STS-119

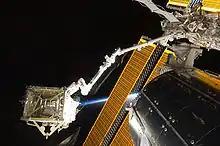
The handover of the S6 truss truss segment.

Space Shuttle "Discovery" launched on time at 19:43 EDT without any issues. Upon initial review of early ascent imagery, mission managers did not see anything out of the ordinary with debris at launch. "We didn't see anything at all in the first quick look," noted Bill Gerstenmaier, Associate Administrator for Space Operations, during the post-launch news conference. "I've seen a lot of launches," commented Launch Director Michael D. Leinbach during the conference, "and this was the most visibly beautiful launch I've ever seen." After reaching orbit, the STS-119 crew got to work on their orbit operations, opening the payload bay doors, deploying the Ku band antenna, and activating and checking out the shuttle's robotic arm. The crew also downlinked the imagery taken of the external tank separation.